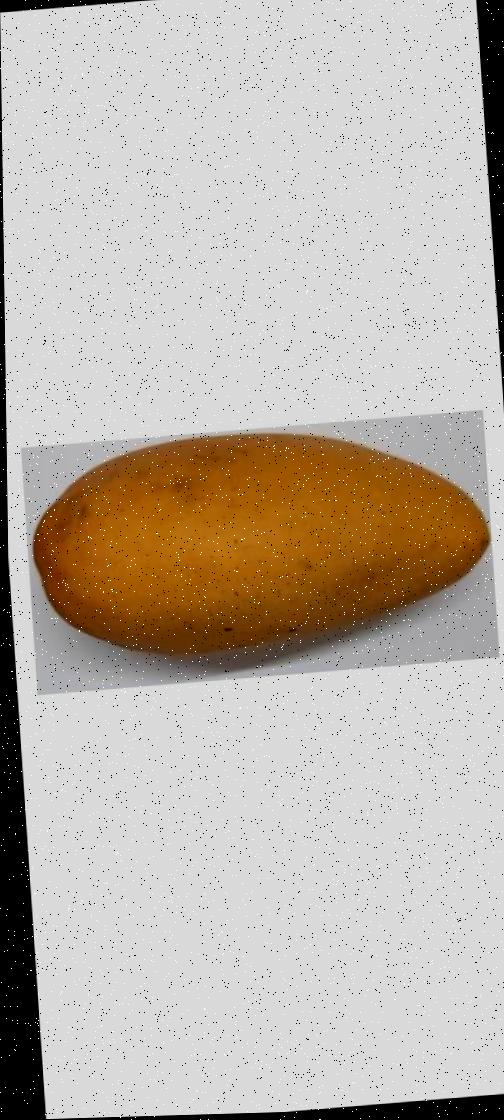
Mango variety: Katimon